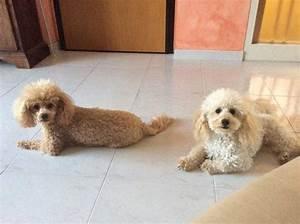
dog